Dick Nolan (American football)

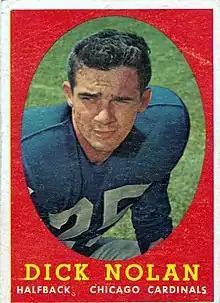
Nolan displayed on a Topps football card of 1958

Richard Charles Nolan (March 26, 1932 – November 11, 2007) was an American professional football player and coach in the National Football League (NFL). He served as the head coach of the San Francisco 49ers and New Orleans Saints.